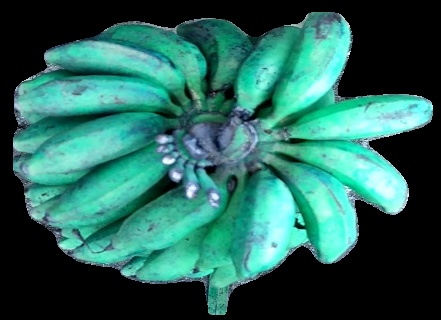
Variety: rasbale
Grade: grade3